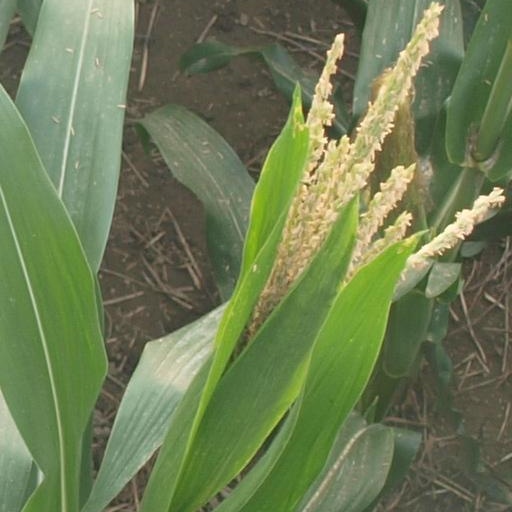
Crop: maize; corn